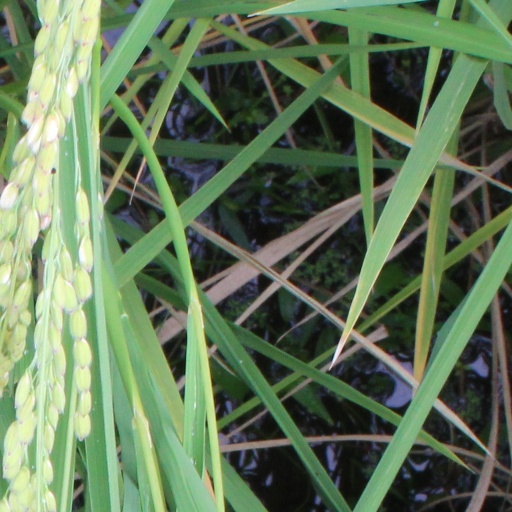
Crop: rice